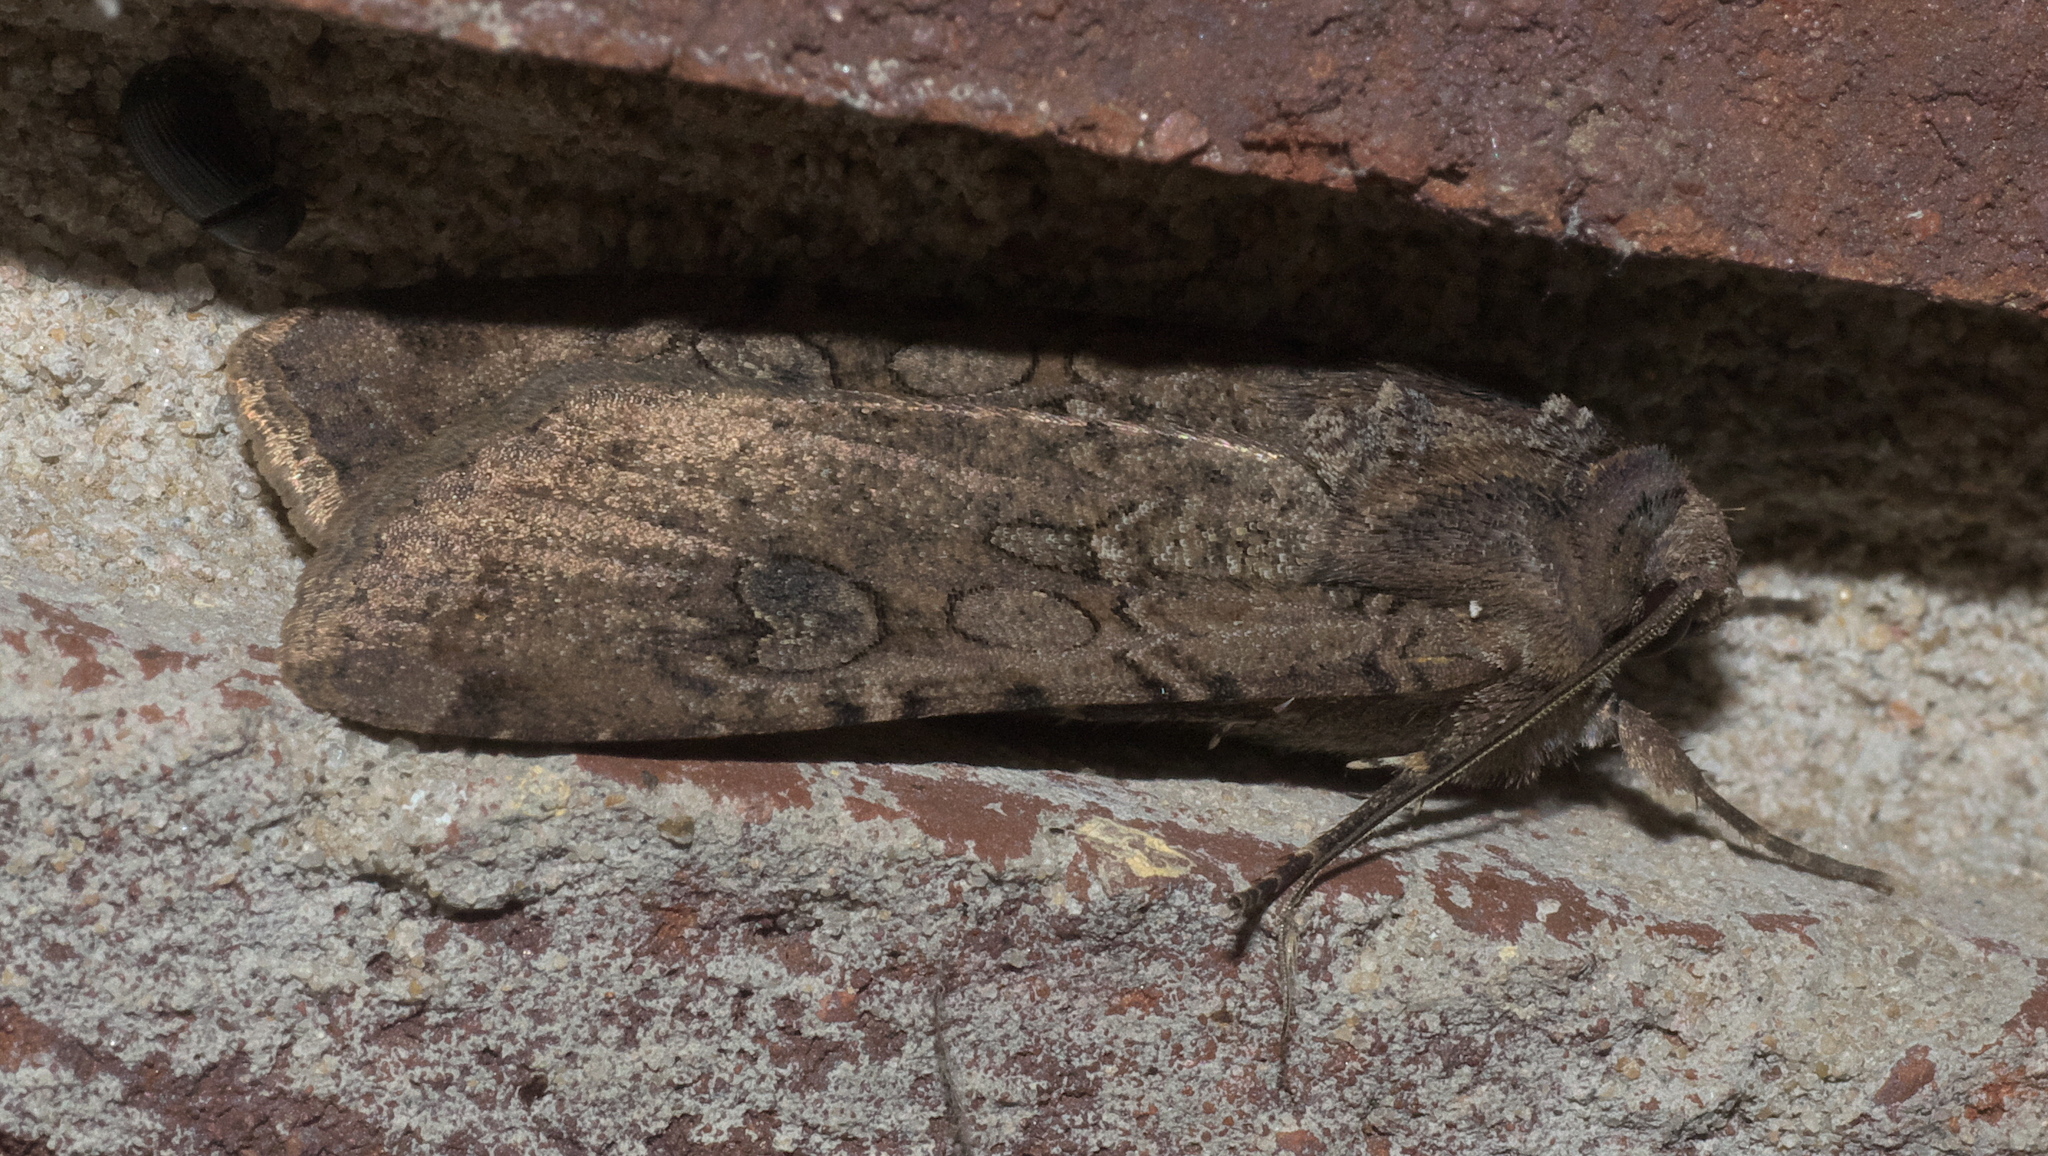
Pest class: cutworms